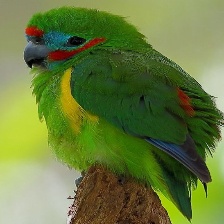
Species: DOUBLE EYED FIG PARROT
Scientific name: CYCLOPSITTA DIOPHTHALMA